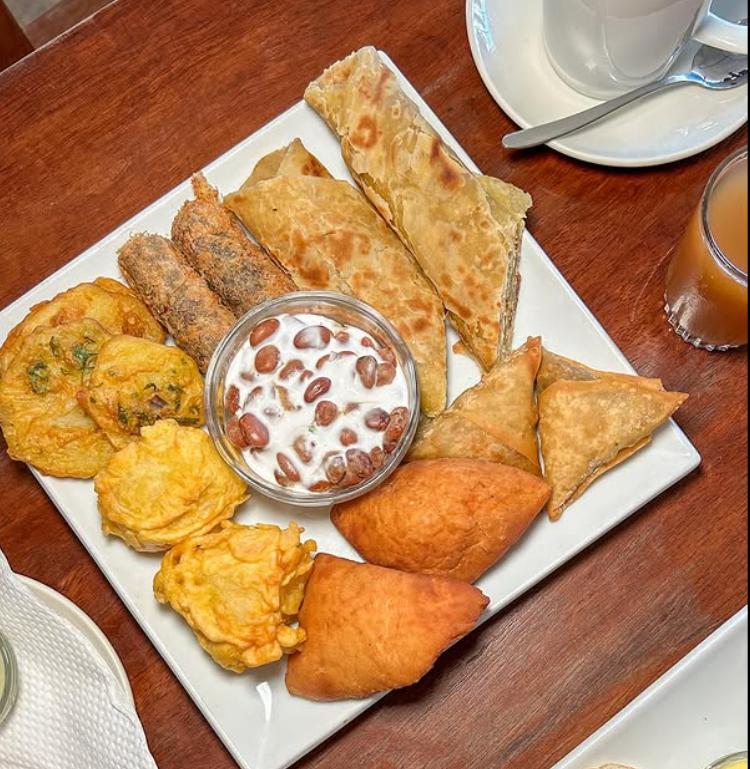
Sahani nyeupe iliyo juu ya meza ilyokuwa na chapati, bhajia, viazi, maandazi, sambusa na sahani ya mchuzi wa mbaazi huku kando kuna kikombe na sahani na kijiko na glasi ya soda.